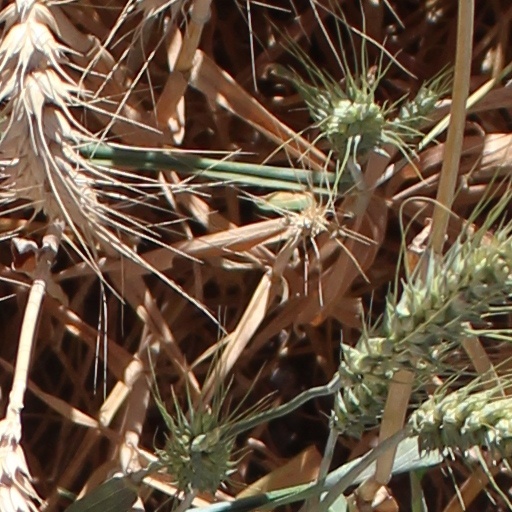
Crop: wheat